Anania Shirakatsi

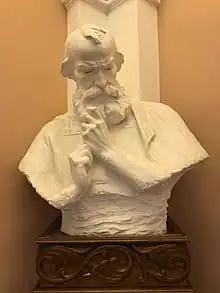
A bust at the Matenadaran

Anania devoted a significant part of his autobiography to Tychicus (born c. 560), with whom he spent eight years in the 620s or 630s. Tychicus had studied the Armenian language and its literature while serving in the Byzantine army in Armenia. Wounded by the Persians, he retired from the military and later studied in Alexandria, Rome, and Constantinople. Tychicus later returned to his native Trebizond, where he established a school c. 615. Tychicus taught many students from Constantinople (including from the imperial court) and was renowned among Byzantine kings. He provided Anania special attention and taught him what Anania called a "perfect knowledge of mathematics". In Tychicus's vast library, Anania found "everything, exoteric and esoteric", including sacred and secular Greek authors, including works on the sciences, medicine, chronology, and history. Russell believed his library may have included Pythagorean and alchemical books. Anania considered Tychicus to have been "predestined by God for the introduction of science into Armenia."